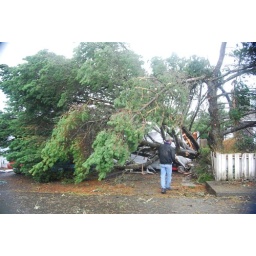
car crushed by tree